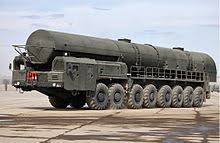
Label: Rs-24